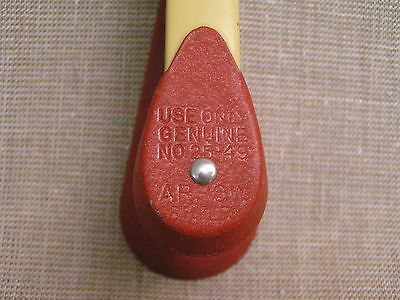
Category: stapler